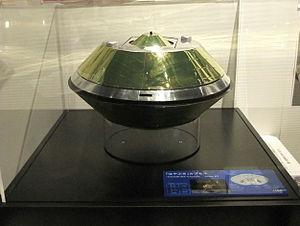
Un astéroïde est une planète mineure composé de roches, de métaux et de glaces, et dont les dimensions varient de l'ordre du mètre à plusieurs centaines de kilomètres. L'appellation « en forme d'étoile » vient de l'aspect irrégulier des astéroïdes au télescope, différent du disque parfait des planètes, lors des premières observations astronomiques.
Hayabusa, ou MUSES-C pour Mu Space Engineering Spacecraft C, est une sonde spatiale de l'Agence d'exploration aérospatiale japonaise, ayant pour objectif l'étude du petit astéroïde Itokawa et la validation de plusieurs techniques d'exploration robotique innovantes. Pour sa mission, la sonde, qui pèse 510 kg, embarque plusieurs instruments scientifiques ainsi qu'un atterrisseur de petite taille pesant 600 grammes. L'objectif le plus ambitieux du projet est le retour sur Terre d'un échantillon de quelques grammes prélevés sur le sol de l'astéroïde.